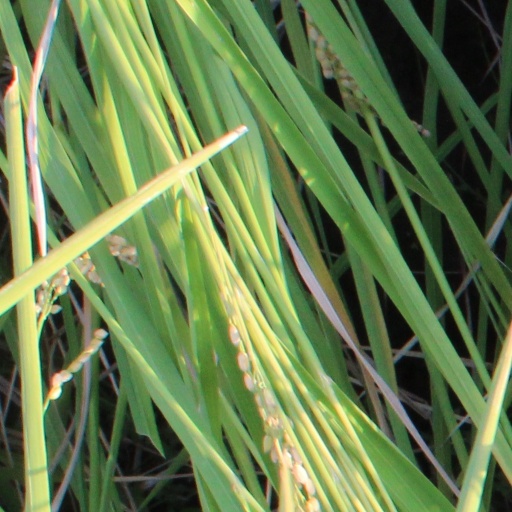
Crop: rice